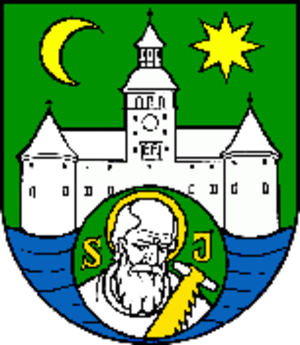
Bytča
Bytča er en by i det vestlige Slovakiet. Byen ligger i regionen Žilina, ved bredden af floden Váh. Den ligger kun 190 kilometer fra den slovakiske hovedstad Bratislava. Byen har et areal på 43,17 km² og en befolkning på 11.362 indbyggere.